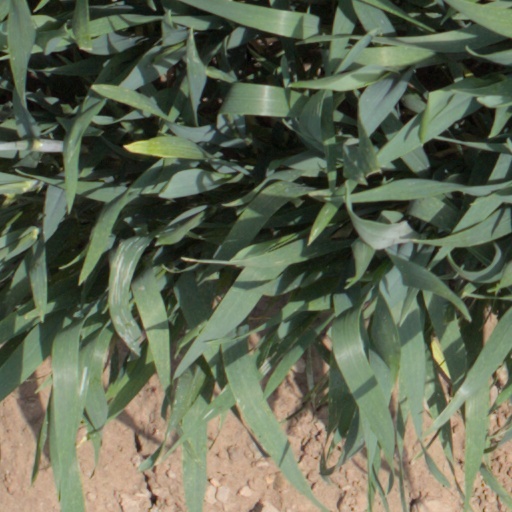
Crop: wheat